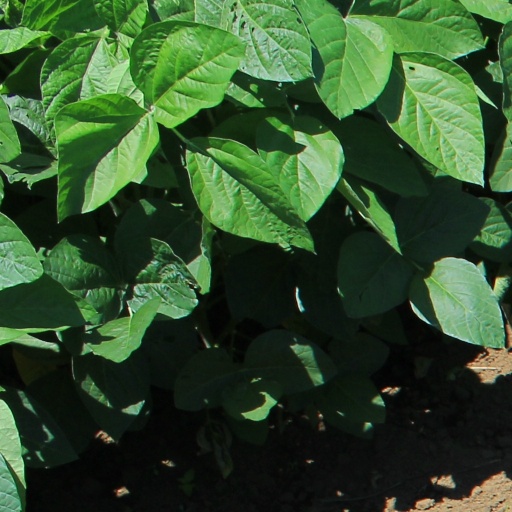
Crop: soybean